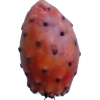
Label: cactus_fruit_red